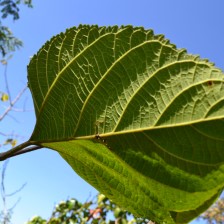
Variety: TaiwanStraberry